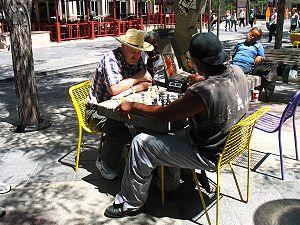
Denver est la capitale et la ville la plus peuplée de l'État du Colorado, aux États-Unis.